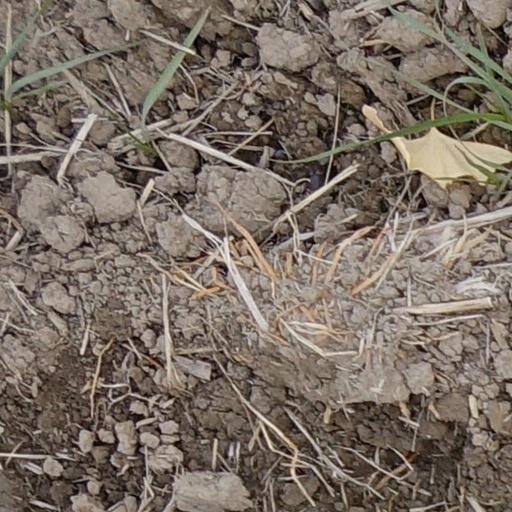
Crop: wheat